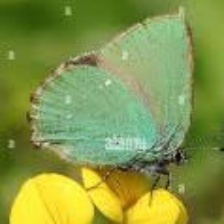
Species: GREEN HAIRSTREAK
Butterfly family (ImageNet category): lycaenid_butterfly